Lucas Palacios

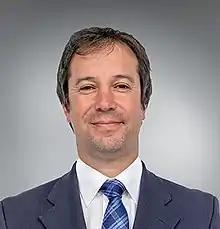
Official portrait (2019)

Lucas Patricio Palacios Covarrubias (born 17 March 1974) is a Chilean politician, economist and current militant of Unión Demócrata Independiente (UDI).